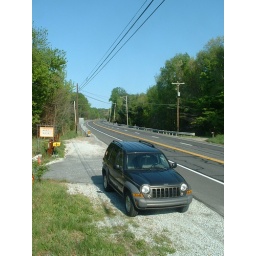
Showing its prowess and balls by daring to show its face this far northeast.